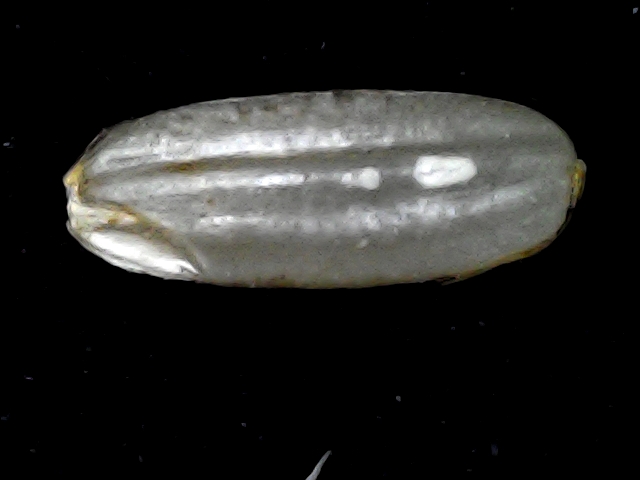
Rice variety: BR22